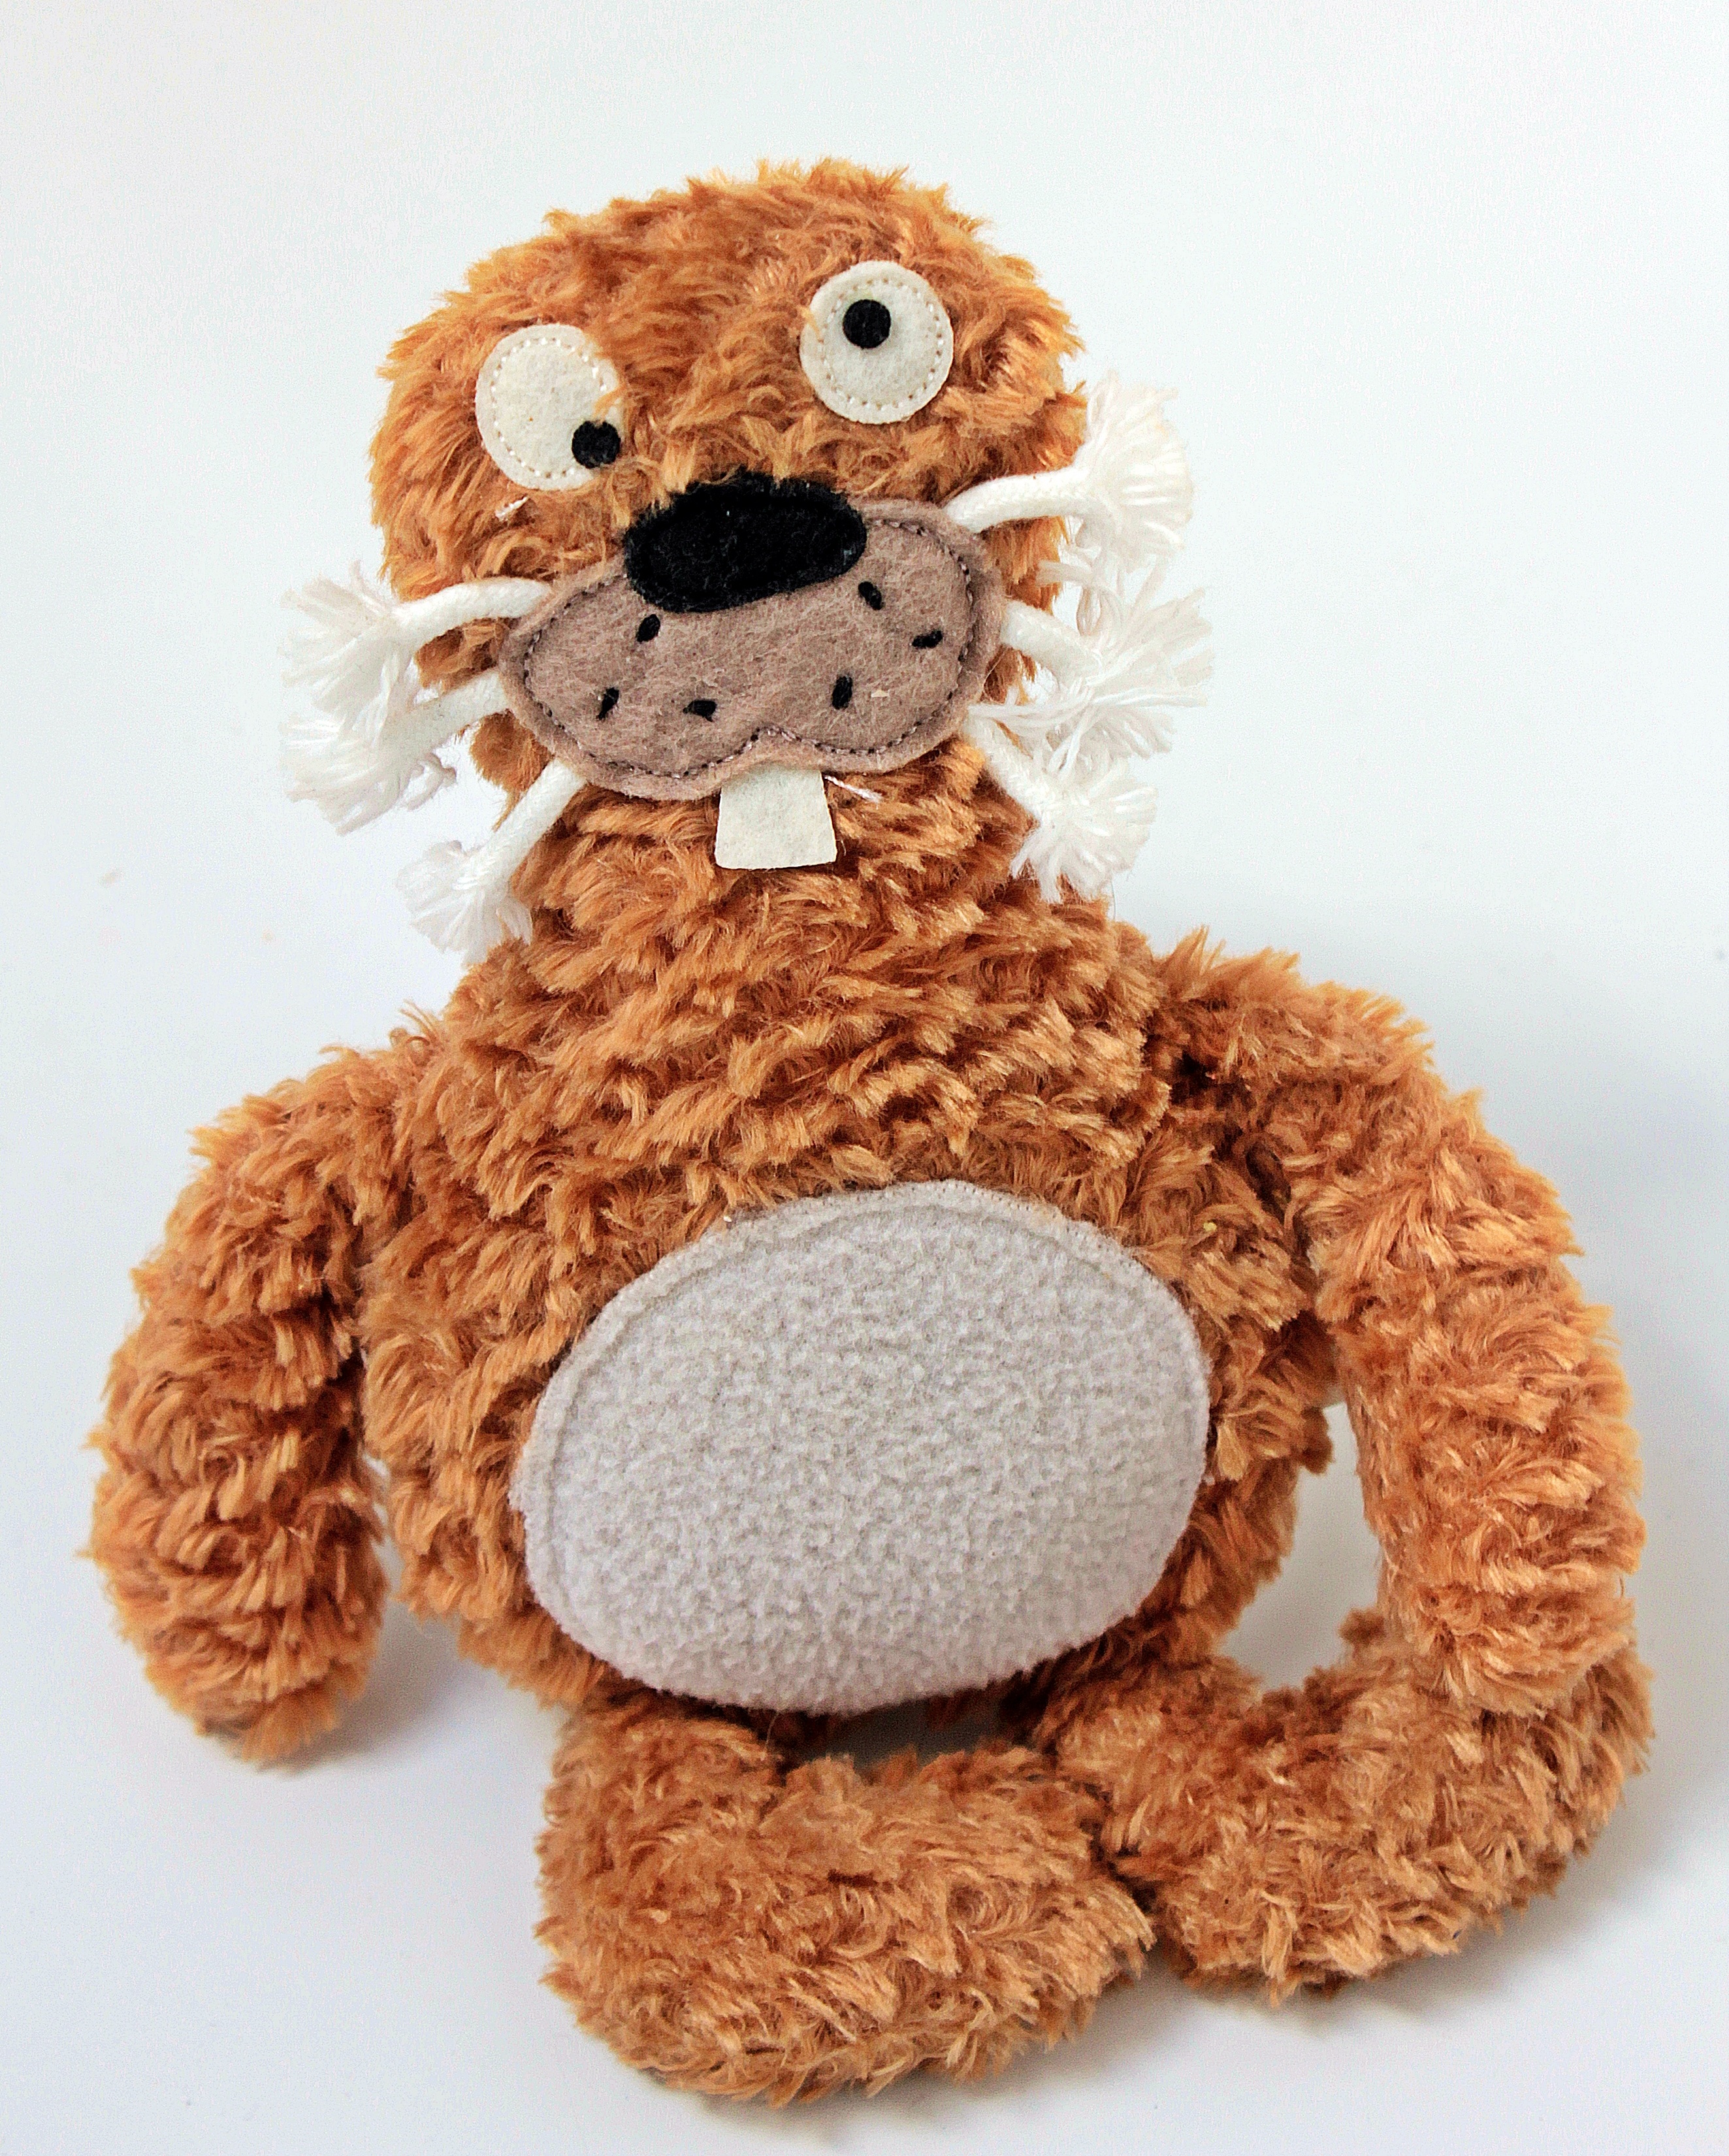
cute, film, fur, brown, child, toy, hare, teddy bear, crochet, textile, art, toys, funny, soft, plush, stuffed animal, soft toy, stuffed toy, fabric bunny, keinohrhase, plush bunny, german film, no ears